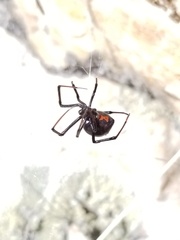
Species: Lactrodectus_hesperus